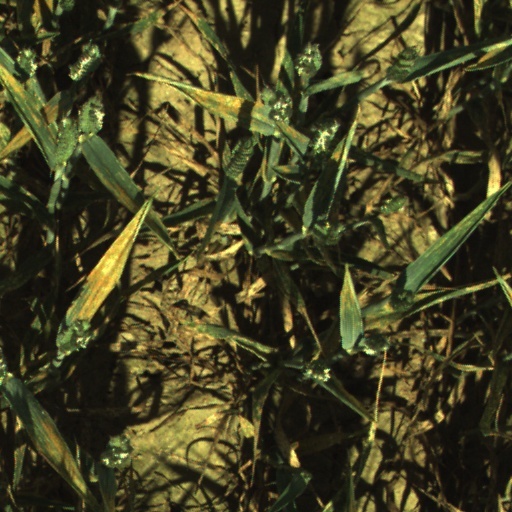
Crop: wheat